Merestone

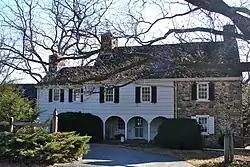
Merestone House, December 2010

Merestone, also known as the John S. Reese, IV, House, is an American historic estate that is located in New Garden Township, Chester County, Pennsylvania, and New Castle County, Delaware. Spanning the border of the two states, the estate encompasses the Merestone House, the guest house/garage, a milk house, and a stone shed.